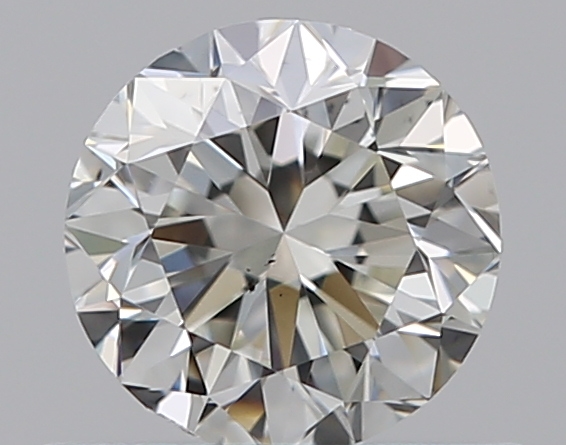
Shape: round
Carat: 0.5
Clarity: VS2
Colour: I
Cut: GD
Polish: EX
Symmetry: VG
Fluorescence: N
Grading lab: GIA
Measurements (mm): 4.86 x 4.89 x 3.23